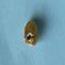
Maize quality: Bad